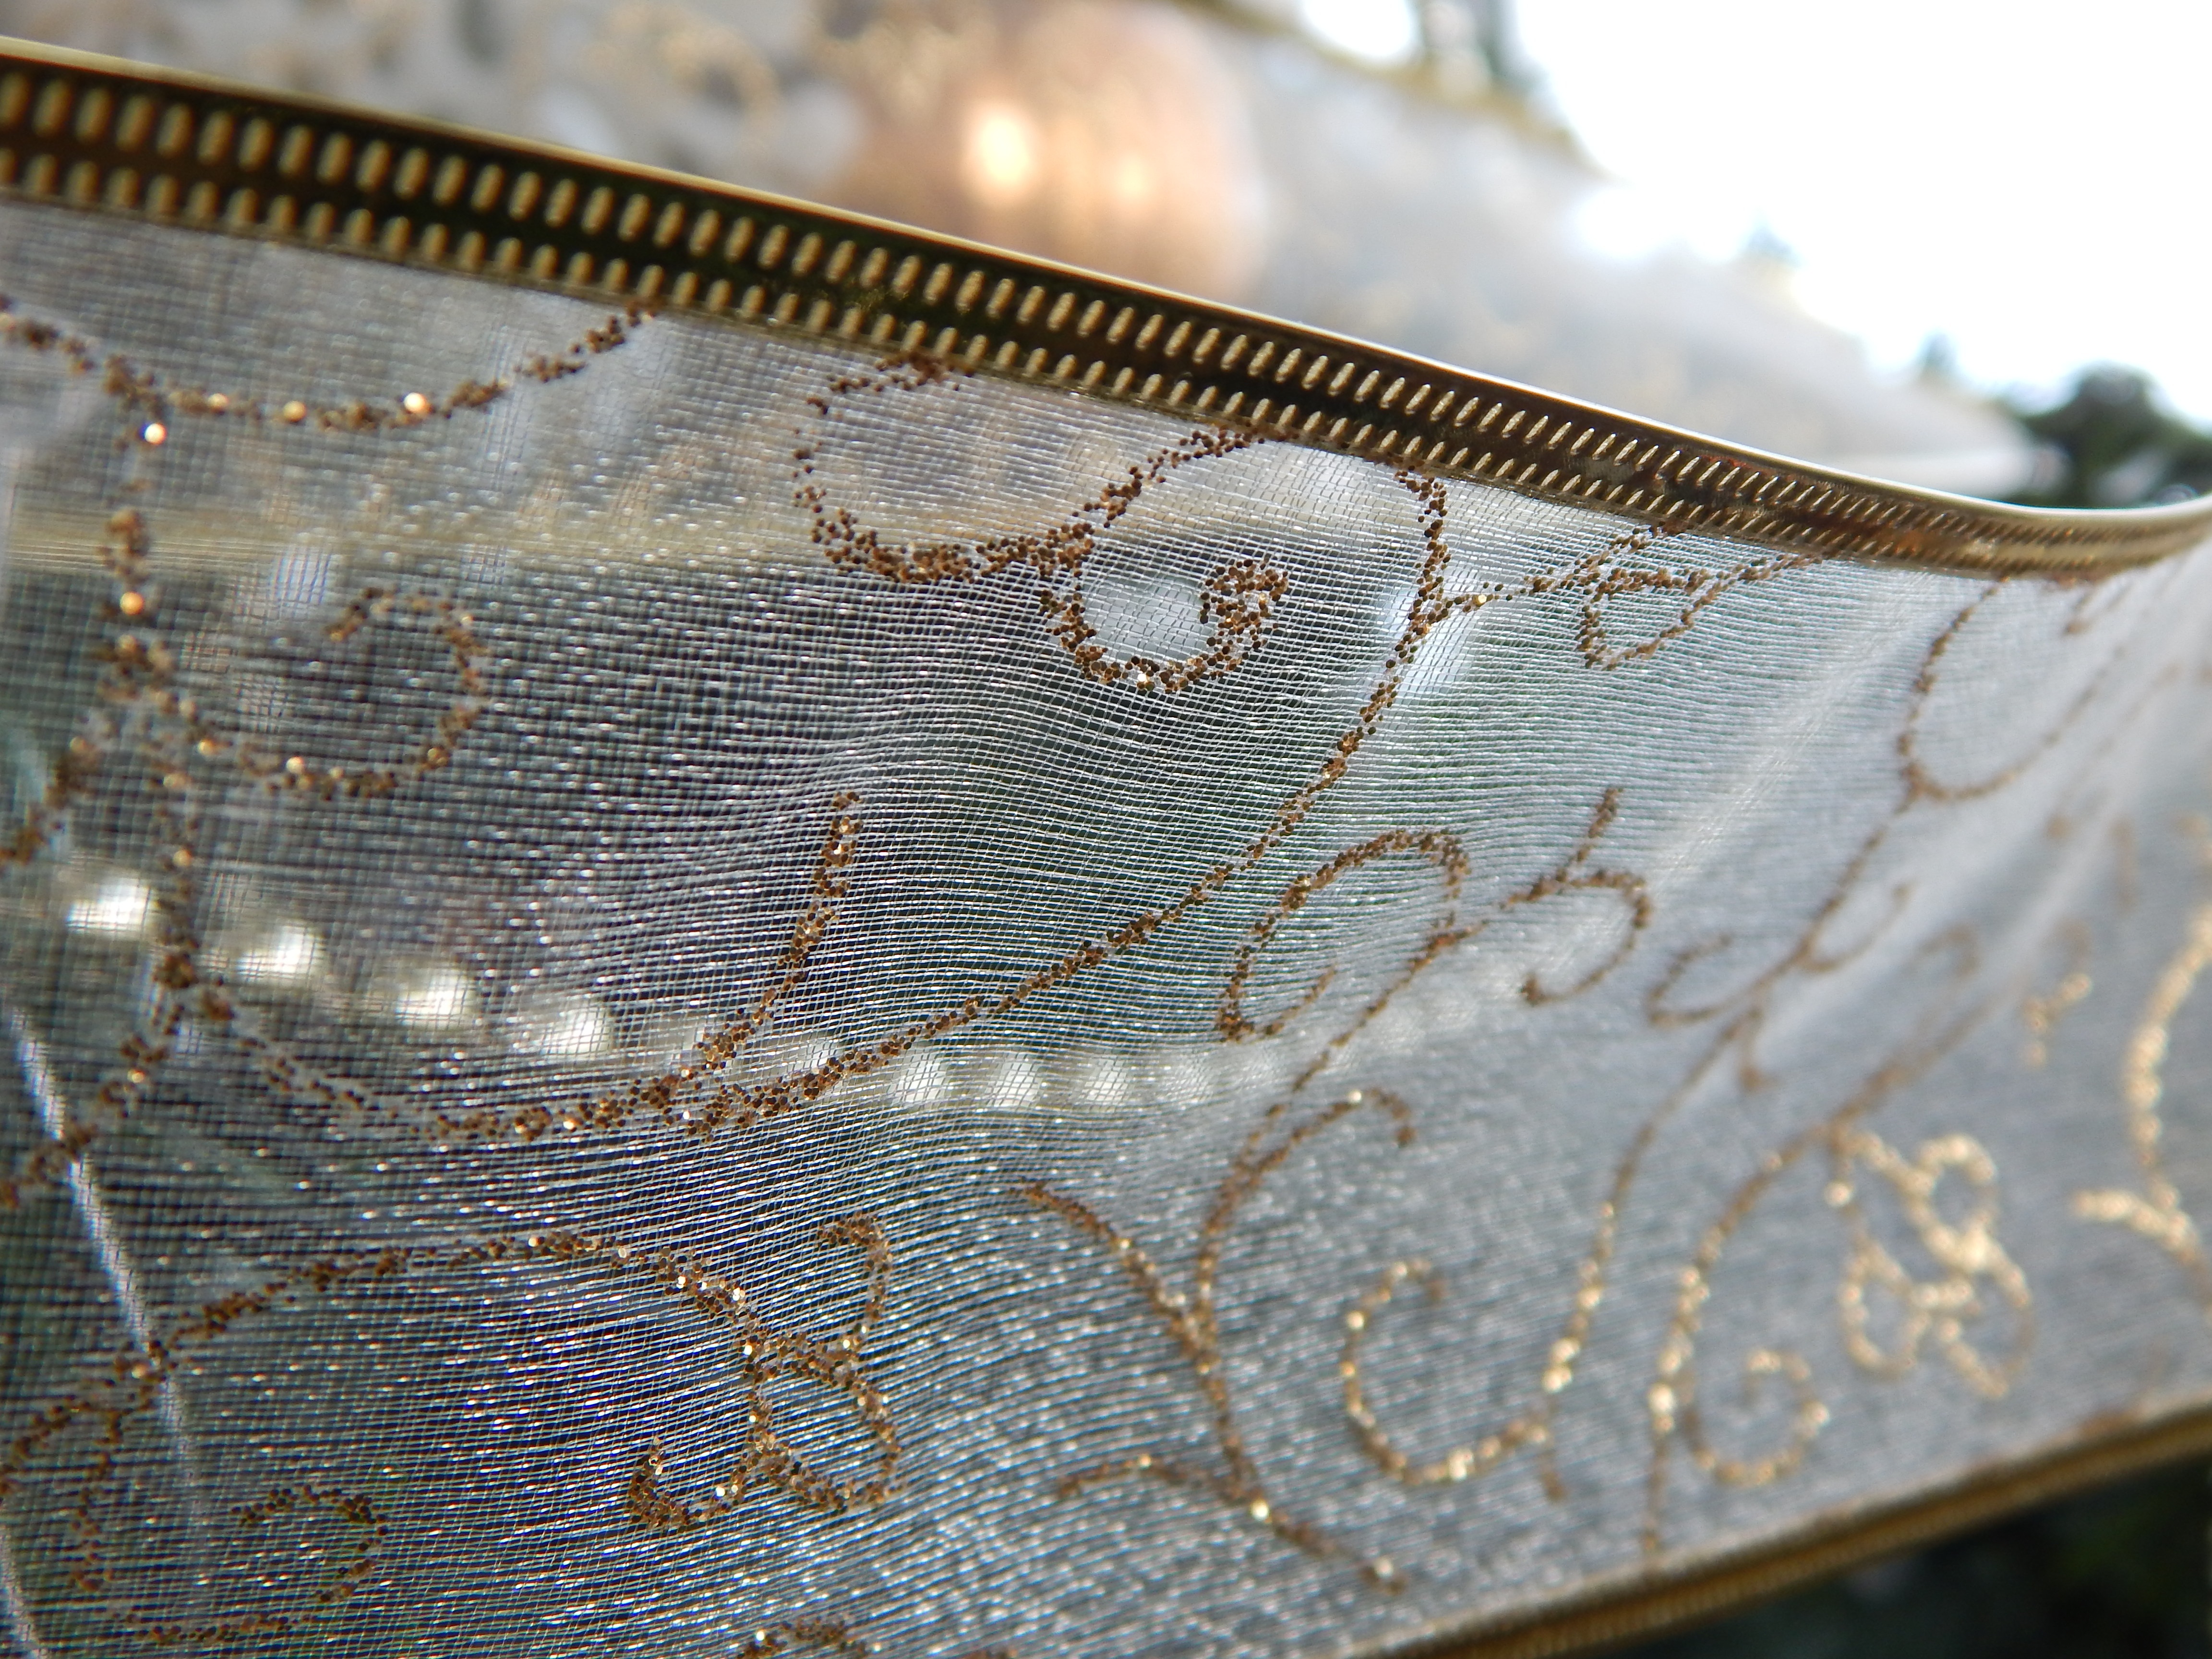
wood, leaf, decoration, pattern, lace, holiday, romantic, christmas, wedding, christmas tree, ribbon, material, textile, art, design, decorative, elegant, decorated, delicate, border, fashion accessory